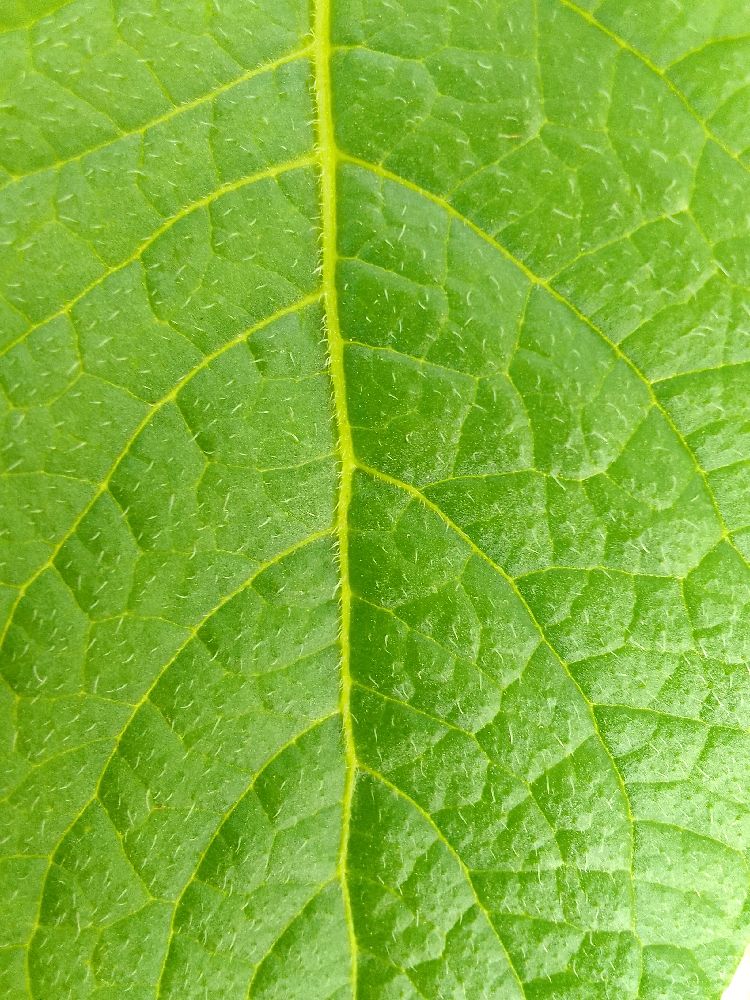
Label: Healthy